Debi (2018 film)

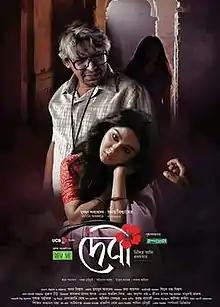
Theatrical release poster

Debi : Misir Ali Prothombar or simply Debi ( English: "Goddess") is a 2018 Bangladeshi supernatural thriller film based on Humayun Ahmed's novel of the same name. It was directed by Anam Biswas, starring Chanchal Chowdhury as "Misir Ali", Jaya Ahsan, Iresh Zaker, Animesh Aich and Sabnam Faria. The film was produced by Jaya Ahsan and the government of Bangladesh as her first production from her production house C for Cinema. The film was released on 19 October 2018 with positive reviews from critics and was a box office hit .